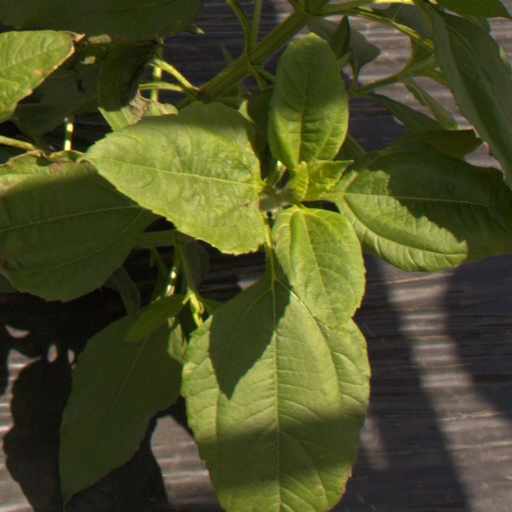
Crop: Jerusalem artichoke